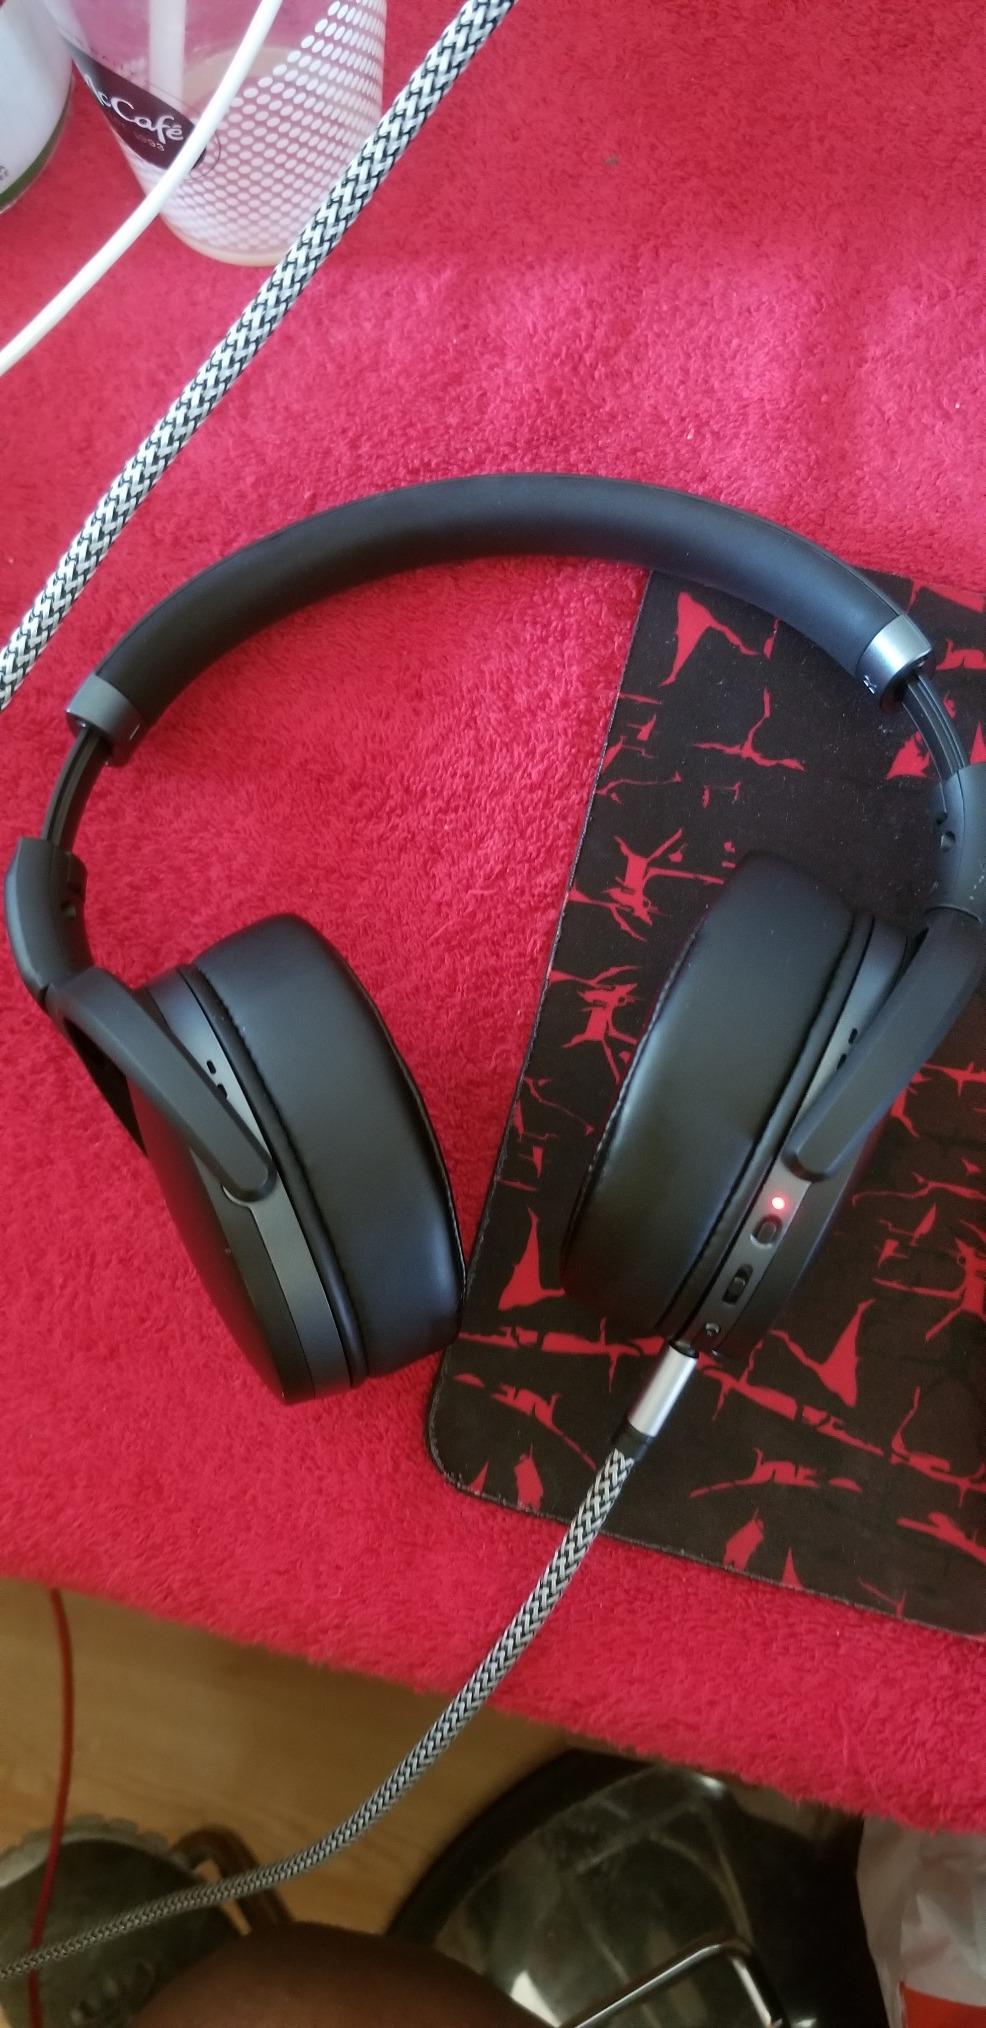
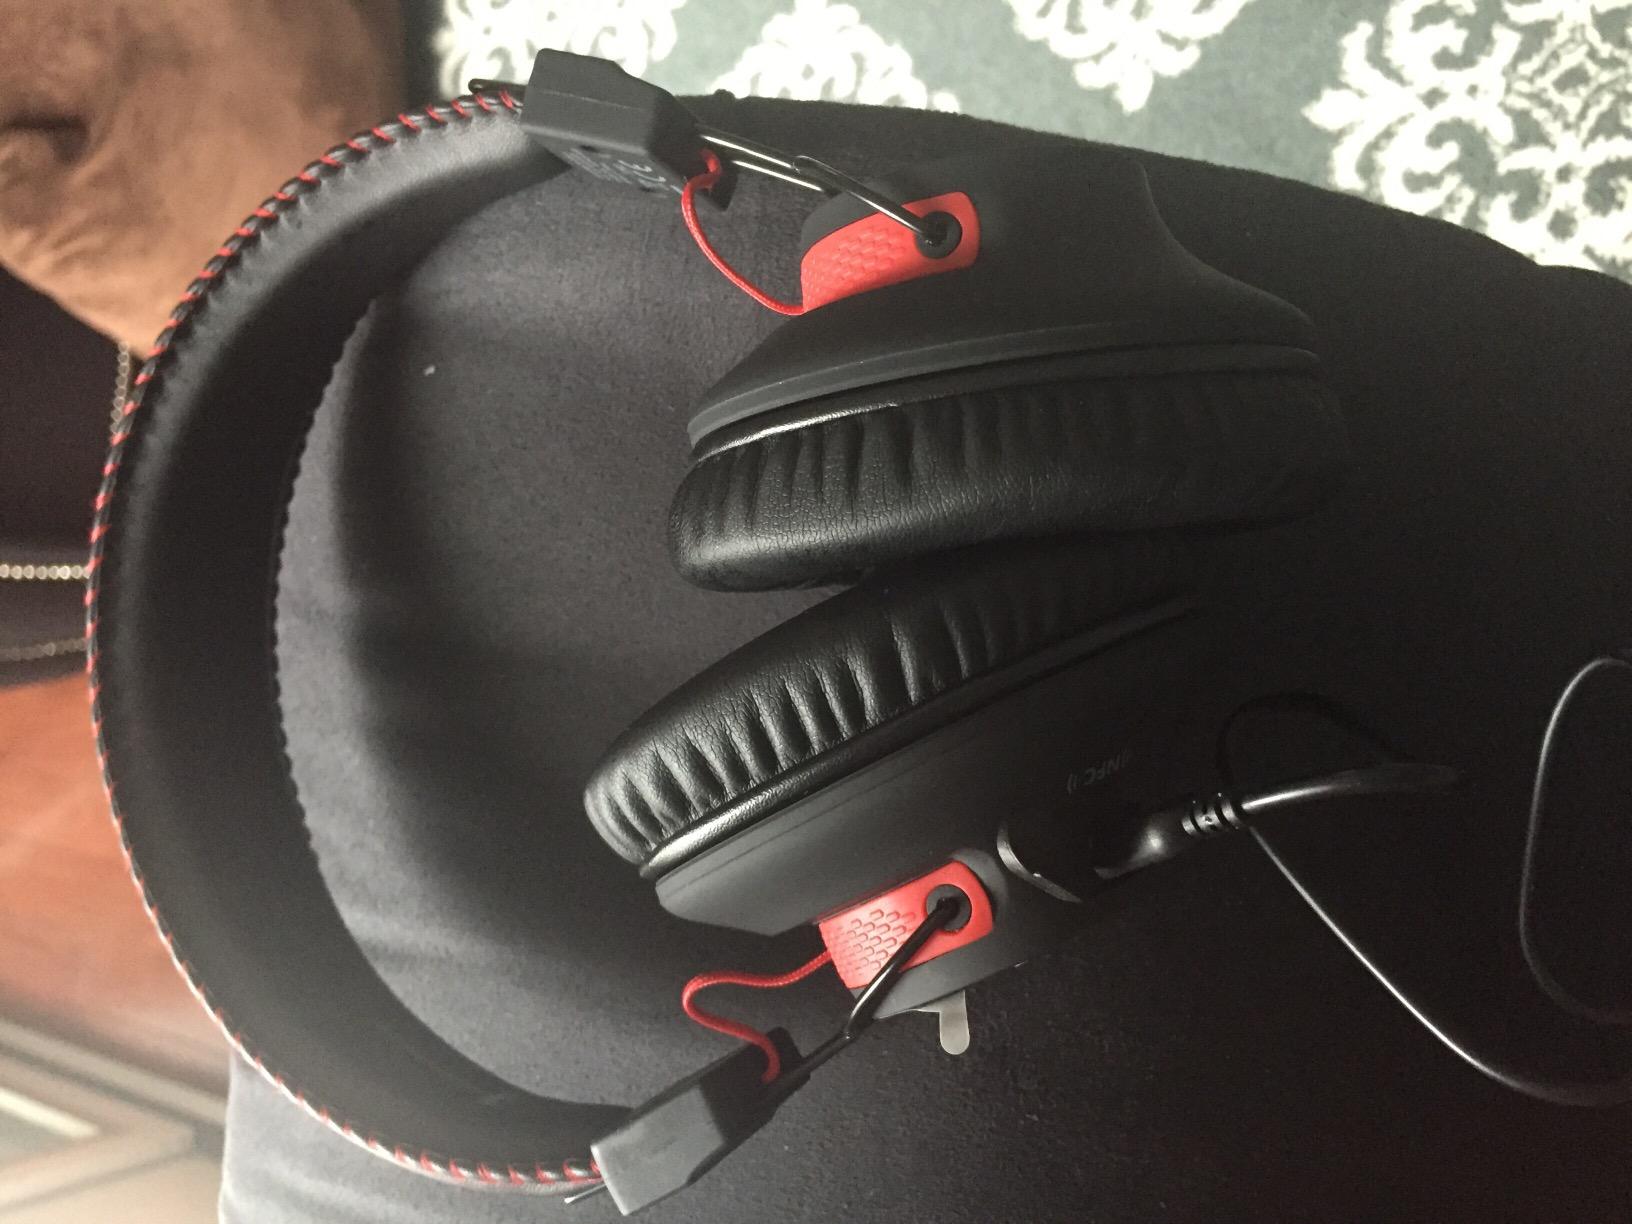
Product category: headphones
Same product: no